Texas Southern University

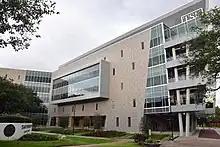
The Library Learning Center, September 2019

Texas Southern University's main library is the Library Learning Center. The Library Learning Center is home to the Thomas F. Freeman Honors College, computer labs, study rooms, tutorial services, an African Art Gallery, The Heartman Collection, and many types of valuable archives.